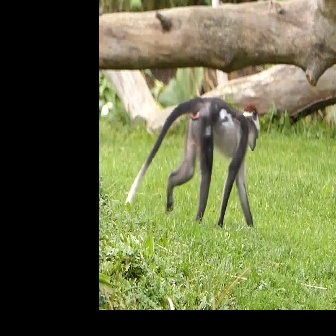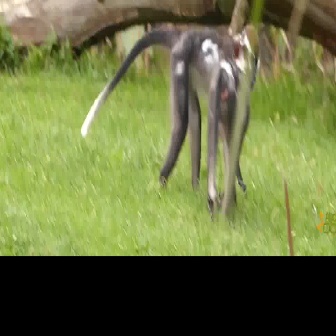
  Please identify the target specified by the bounding box [124,93,261,230] in the first image and locate it in the second image. Return the coordinates in [x_min,y_min,x_max,y_max] format.
Answer: [79,21,262,204]